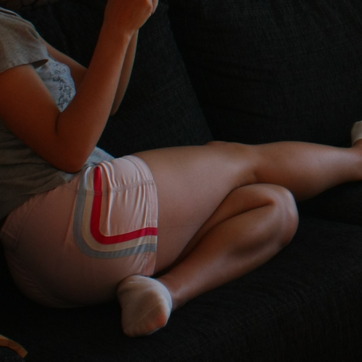
Material: skin